Musa Ibrahim

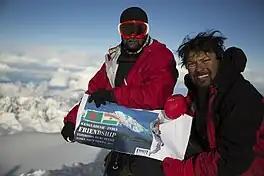
Musa with Satyarup Siddhanta in an Indo Bangladesh climb to improve the ties between the countries.

Musa and Satyarup Siddhanta of India planned to participate in an expedition titled 'First Bangladesh-India Friendship Expedition to Mount Denali' in the first week of June 2014. This was announced at a sole talk programme by Sattar at the Indira Gandhi Cultural Centre (IGCC) of the Indian High Commission in Dhaka on Thursday, says a press release. Indian Deputy High Commissioner Sandwip Chakravarty spoke at the function wishing success of the expedition.